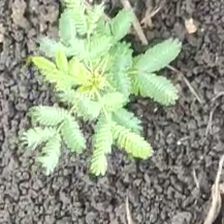
Weed species: Dwarf_cassia_(Chamaecrista pumila)